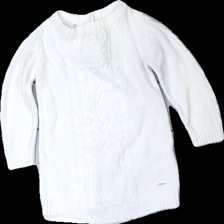
View: front
Type: Sweater
Category: Children
Brand: Cubus
Colors: White
Material: 100% cotton
Cut: Regular
Size: 92
Season: All
Damage location: top right
Price range: <50
Recommended usage: Remake
Description: vit stickad tröja, nopprig över hela